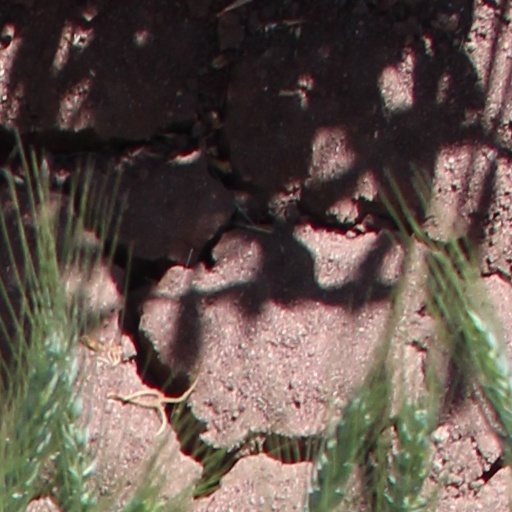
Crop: wheat